Rumor

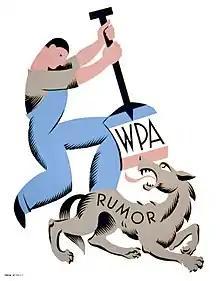
A 1930s Works Progress Administration poster depicts a man with WPA shovel attacking a wolf labeled '"rumor"'.

A rumor (American English), or rumour (British English; see spelling differences; derived from Latin 'noise'), is an unverified piece of information circulating among people, especially without solid evidence.